Moa Martinson

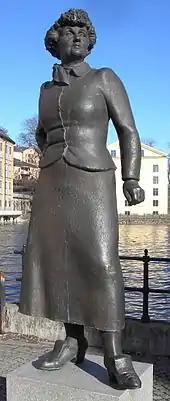
Statue of Moa Martinsson in Norrköping, by Peter Linde

At the age of fifteen, she trained to become a pantry chef; at the time, she was the youngest in that profession in Sweden. During the summer of 1906, she worked as a kitchen maid in the main restaurant at the Norrköping Exhibition of Art and Industry. Situated at the top of "Syltberget" ("Sylt Hill"), the restaurant was accessed by an 80-steps stairway. In "Kungens rosor" ("The King's Roses"), Martinsson recounts her work in the restaurant and mentions the stairs. The novel got its name from a conversation that she had at the exhibition with King Oscar II of Sweden on 3July 1906. The conversation revolved around flowers, which the King said that he felt had souls. , the stairs remain and have been named "Moa Martinson's Stairs".